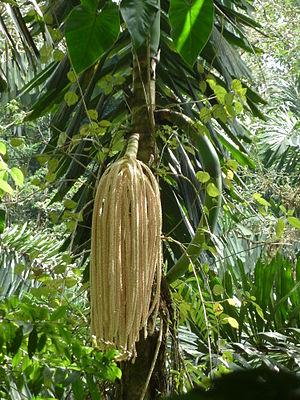
détail de l'inflorescence - I. deltoidea dans foret primaire du Costa-Rica
Iriartea est un genre de palmiers de la famille des Arecaceae natif de l'Amérique centrale et de l'Amérique du Sud. Il contient maintenant une seule espèce Iriartea deltoidea Ruiz & Pav.